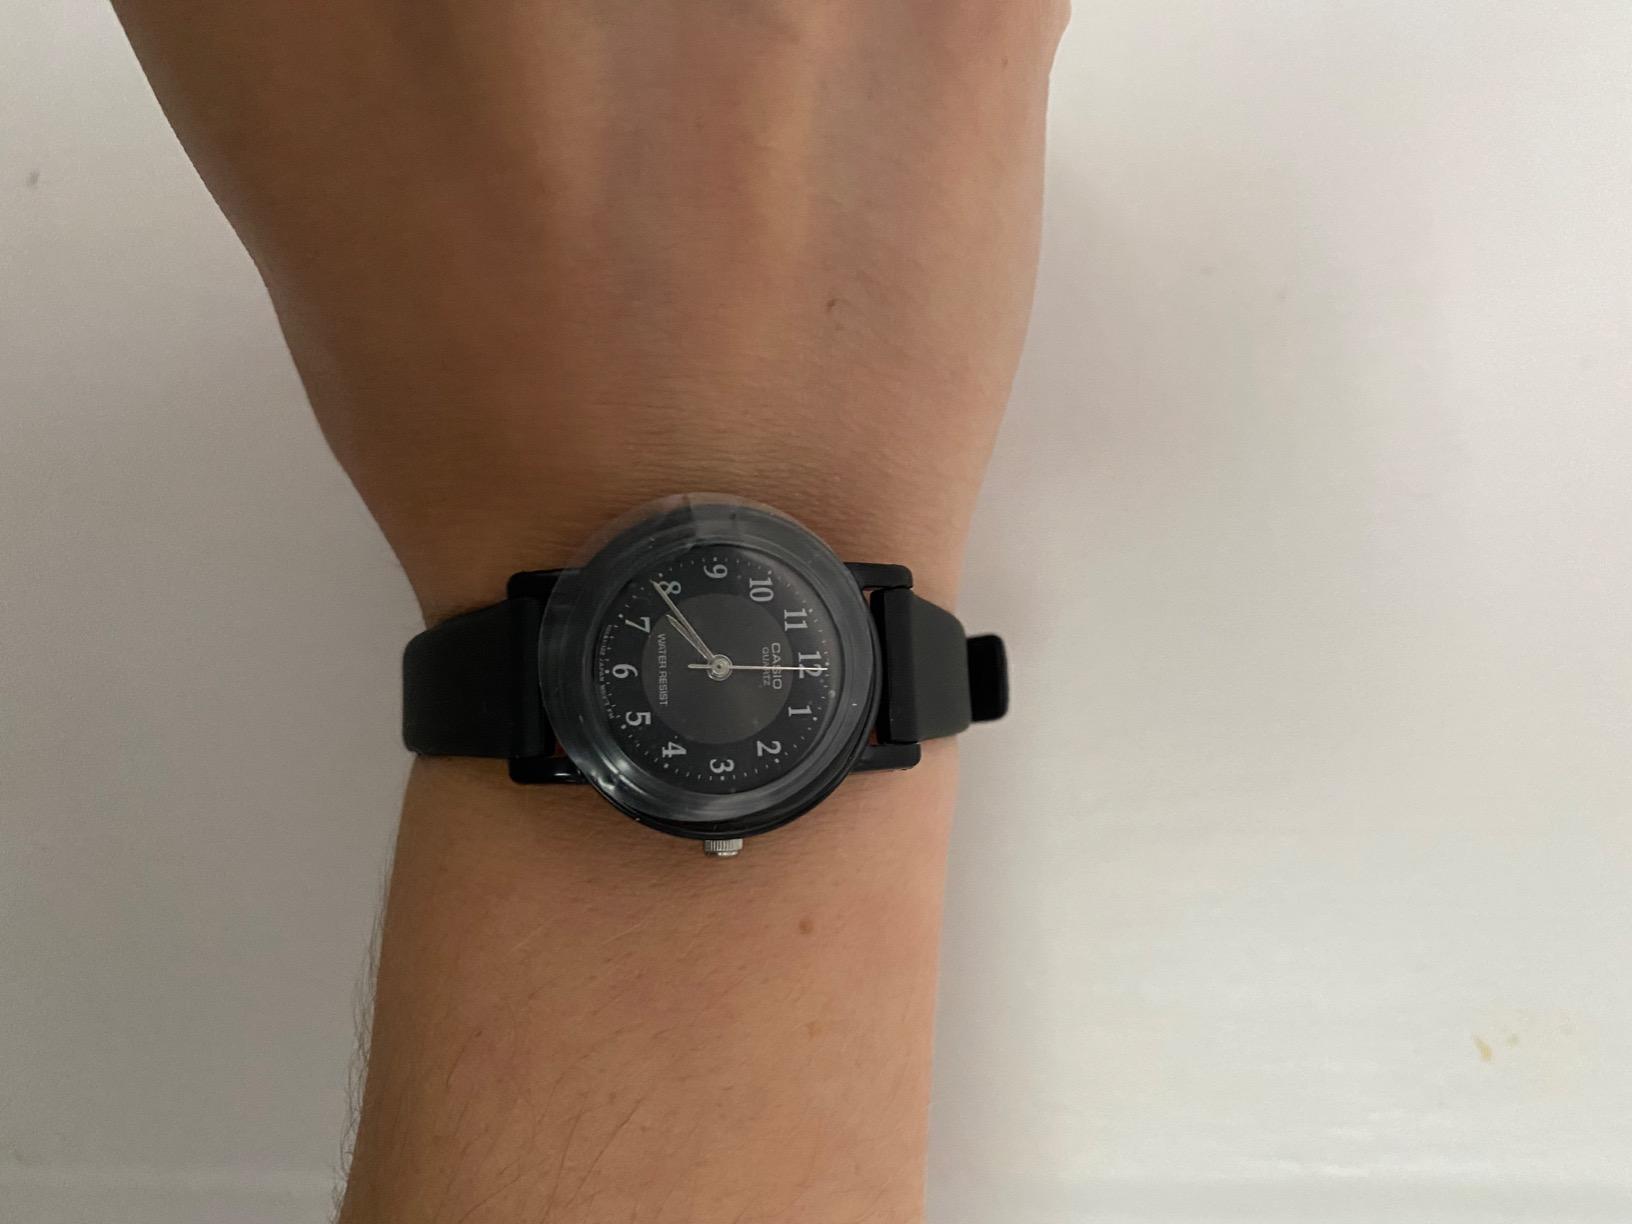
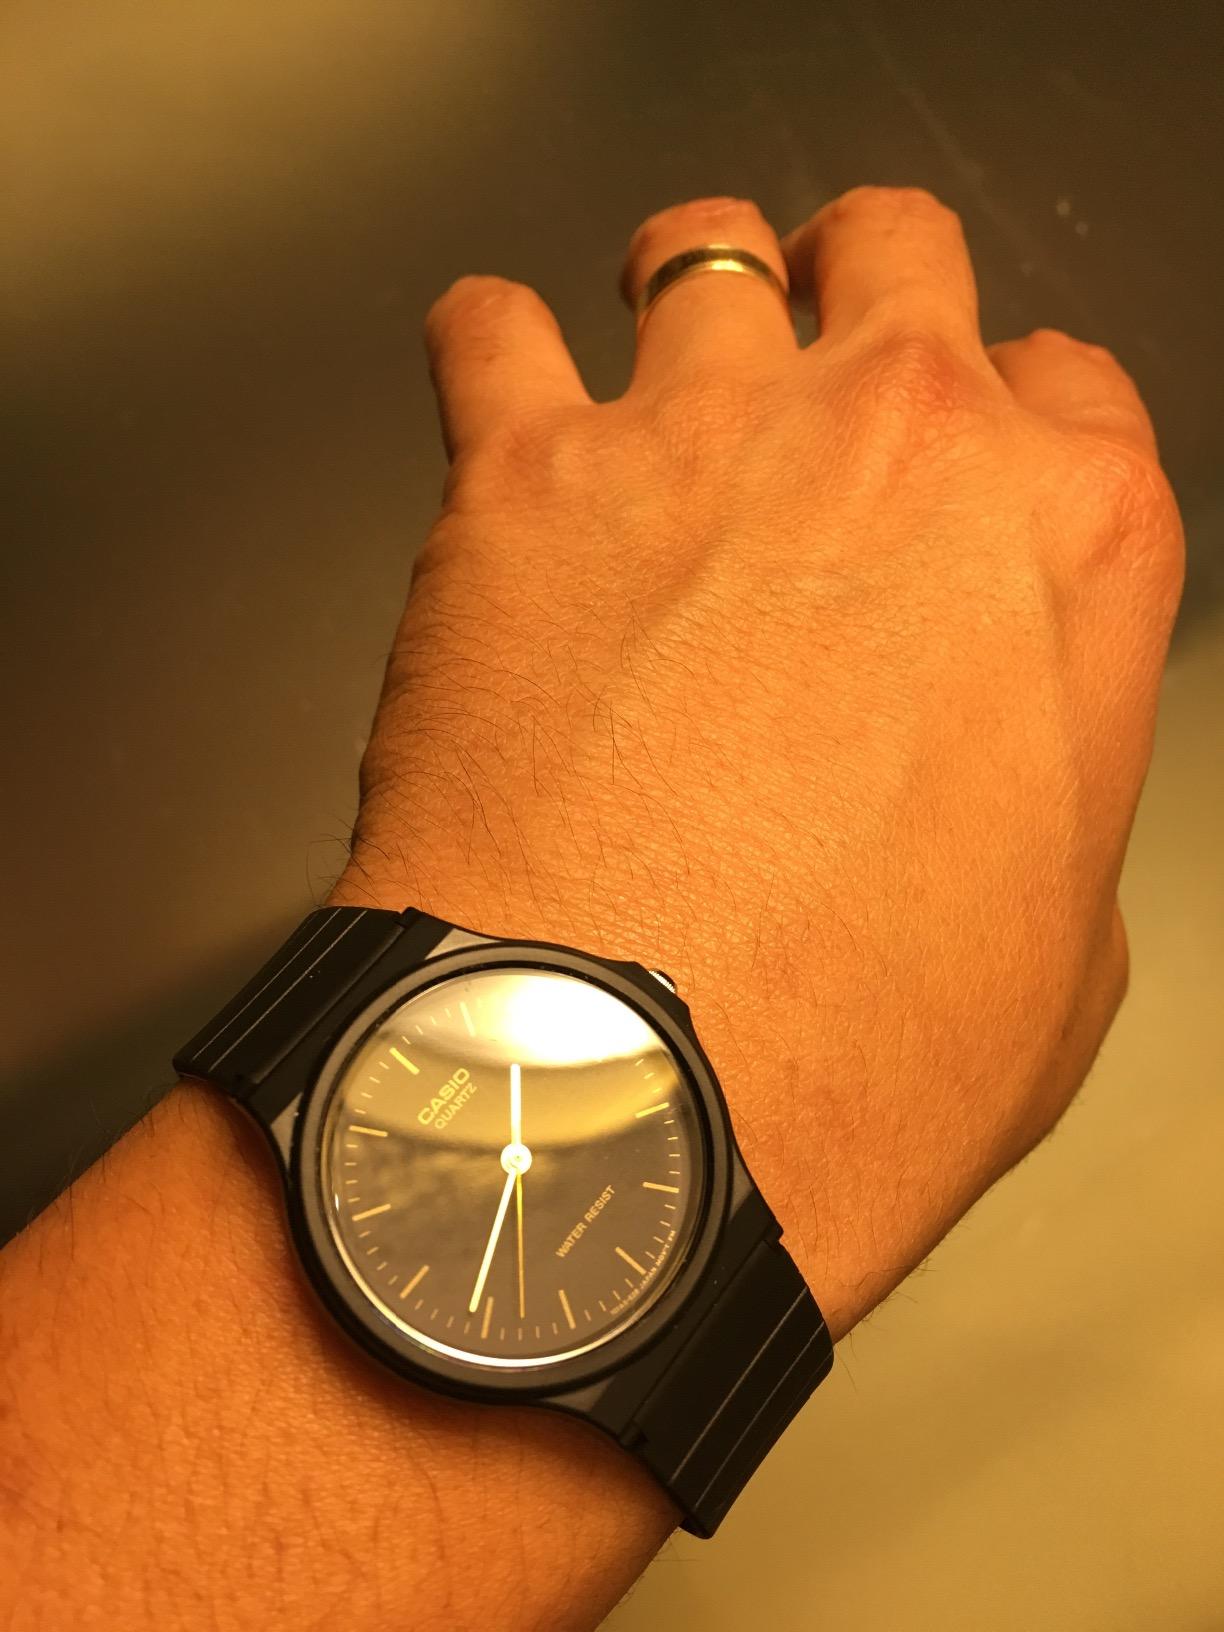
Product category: accessories_watch
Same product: no